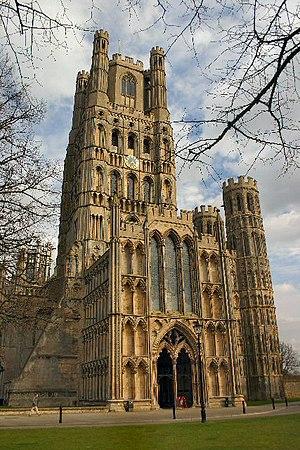
Vue de la façade occidentale de la cathédrale d'Ely.
La cathédrale d'Ely est située dans la ville d'Ely dans le Cambridgeshire en Angleterre. Ancienne abbaye saxonne fondée en 673, elle est détruite par les Vikings puis restaurée suivant la Règle de Saint Benoît en 970. Après la conquête de l'Angleterre par les Normands, l'église est reconstruite sous les vocables de Saint Pierre et de la Vierge par l'abbé Siméon et devient le siège d'un évêché en 1109. Après la dissolution des monastères de 1539, Cathedral Church of the Holy and Undivided Trinity of Ely devient l'église mère du diocèse d'Ely, dans la région de l'Est-Anglie.